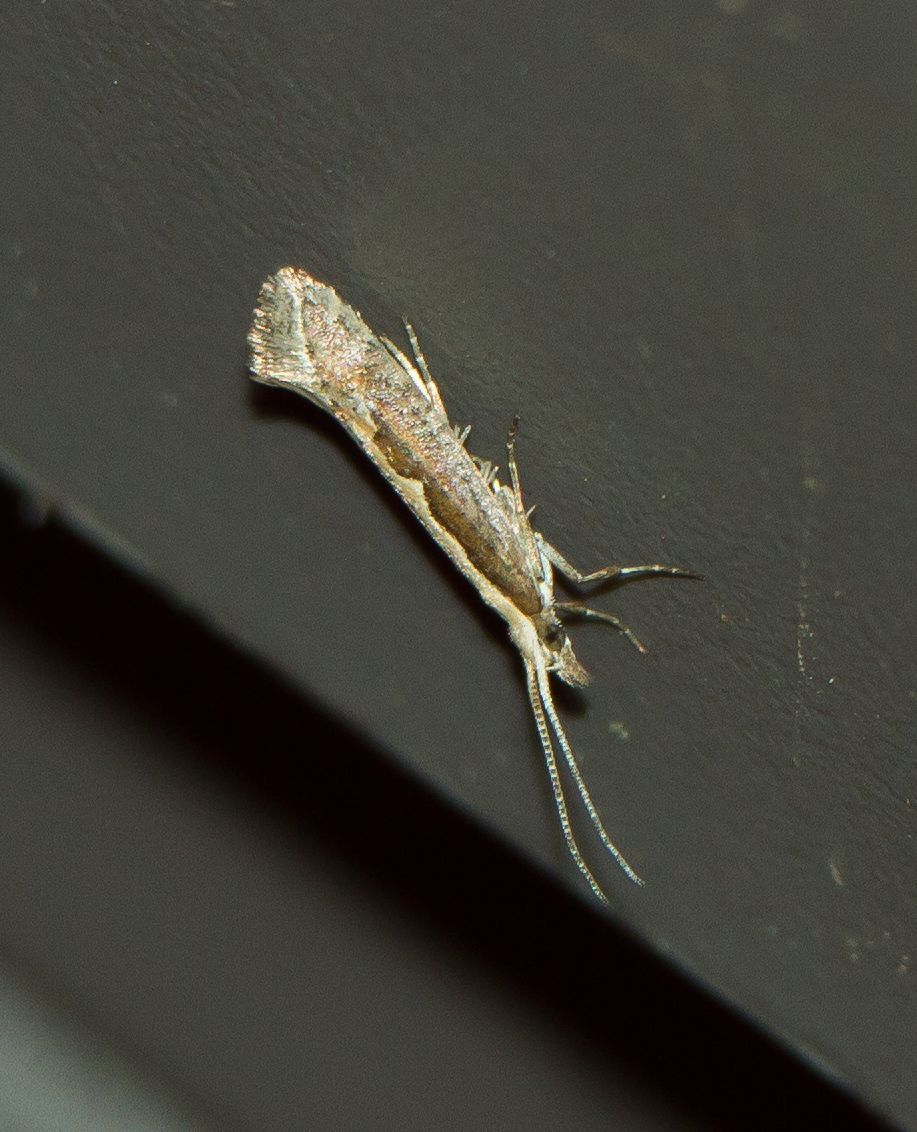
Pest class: diamondback_moth